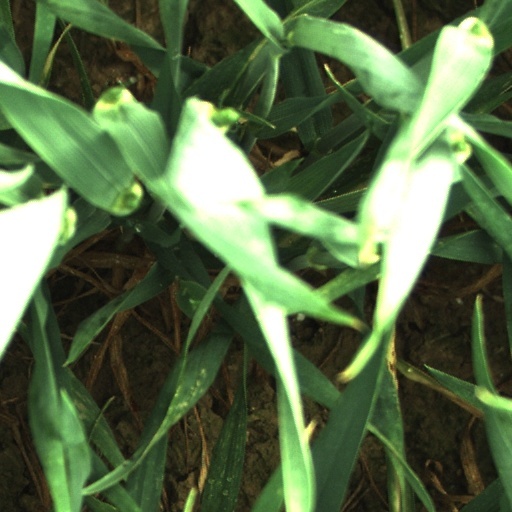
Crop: wheat